Vallejo, California

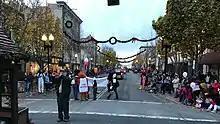
Vallejo's Mad Hatter Holiday Parade

Historically there have been local cinnabar mines in the Vallejo area. The Hastings Mine and St. John's Mine contribute ongoing water contamination for mercury; furthermore, mine shaft development has depleted much of this area's spring water. Both Rindler Creek and Blue Rock Springs Creek have been affected.